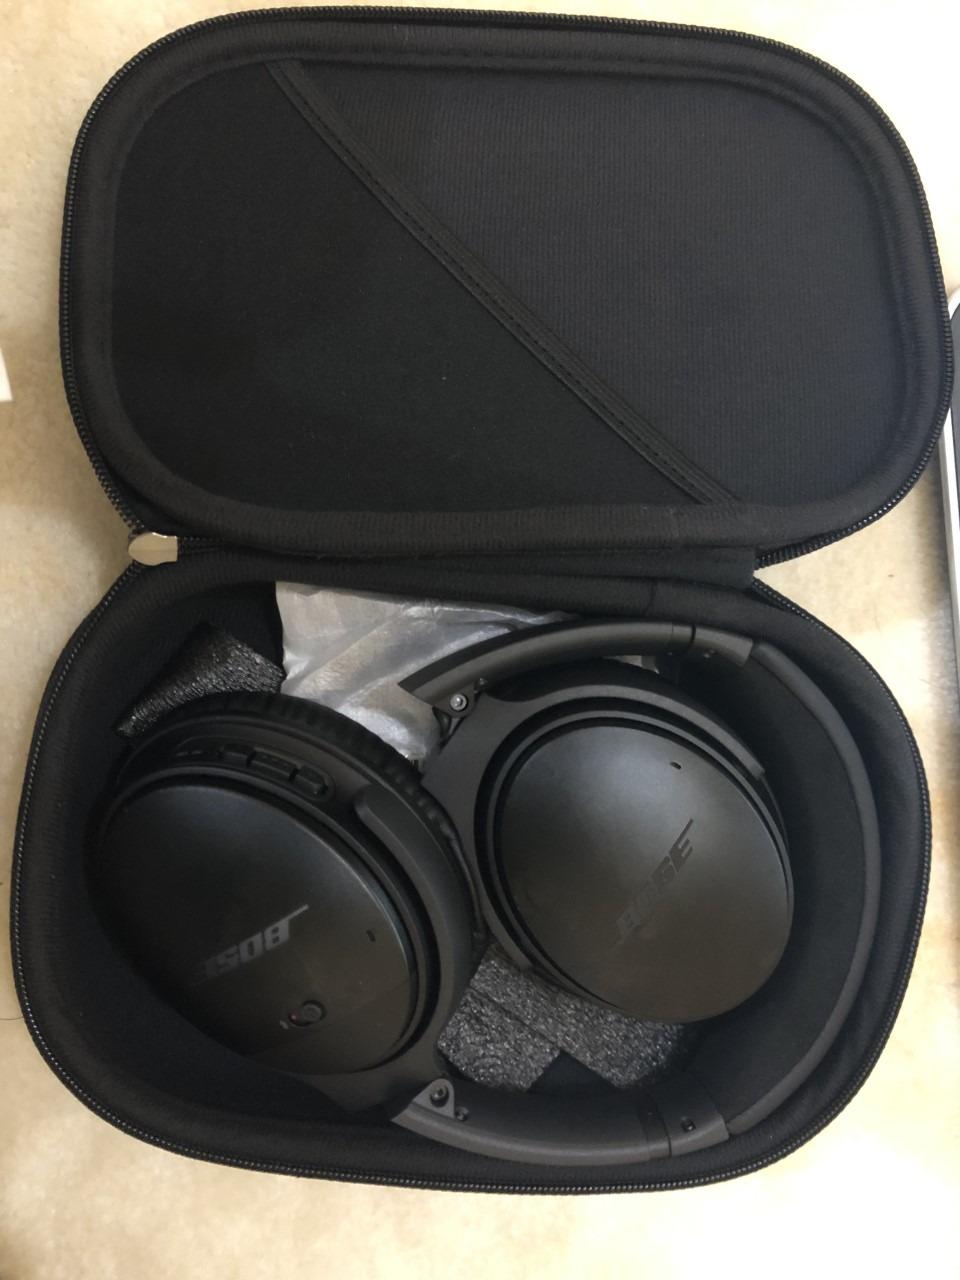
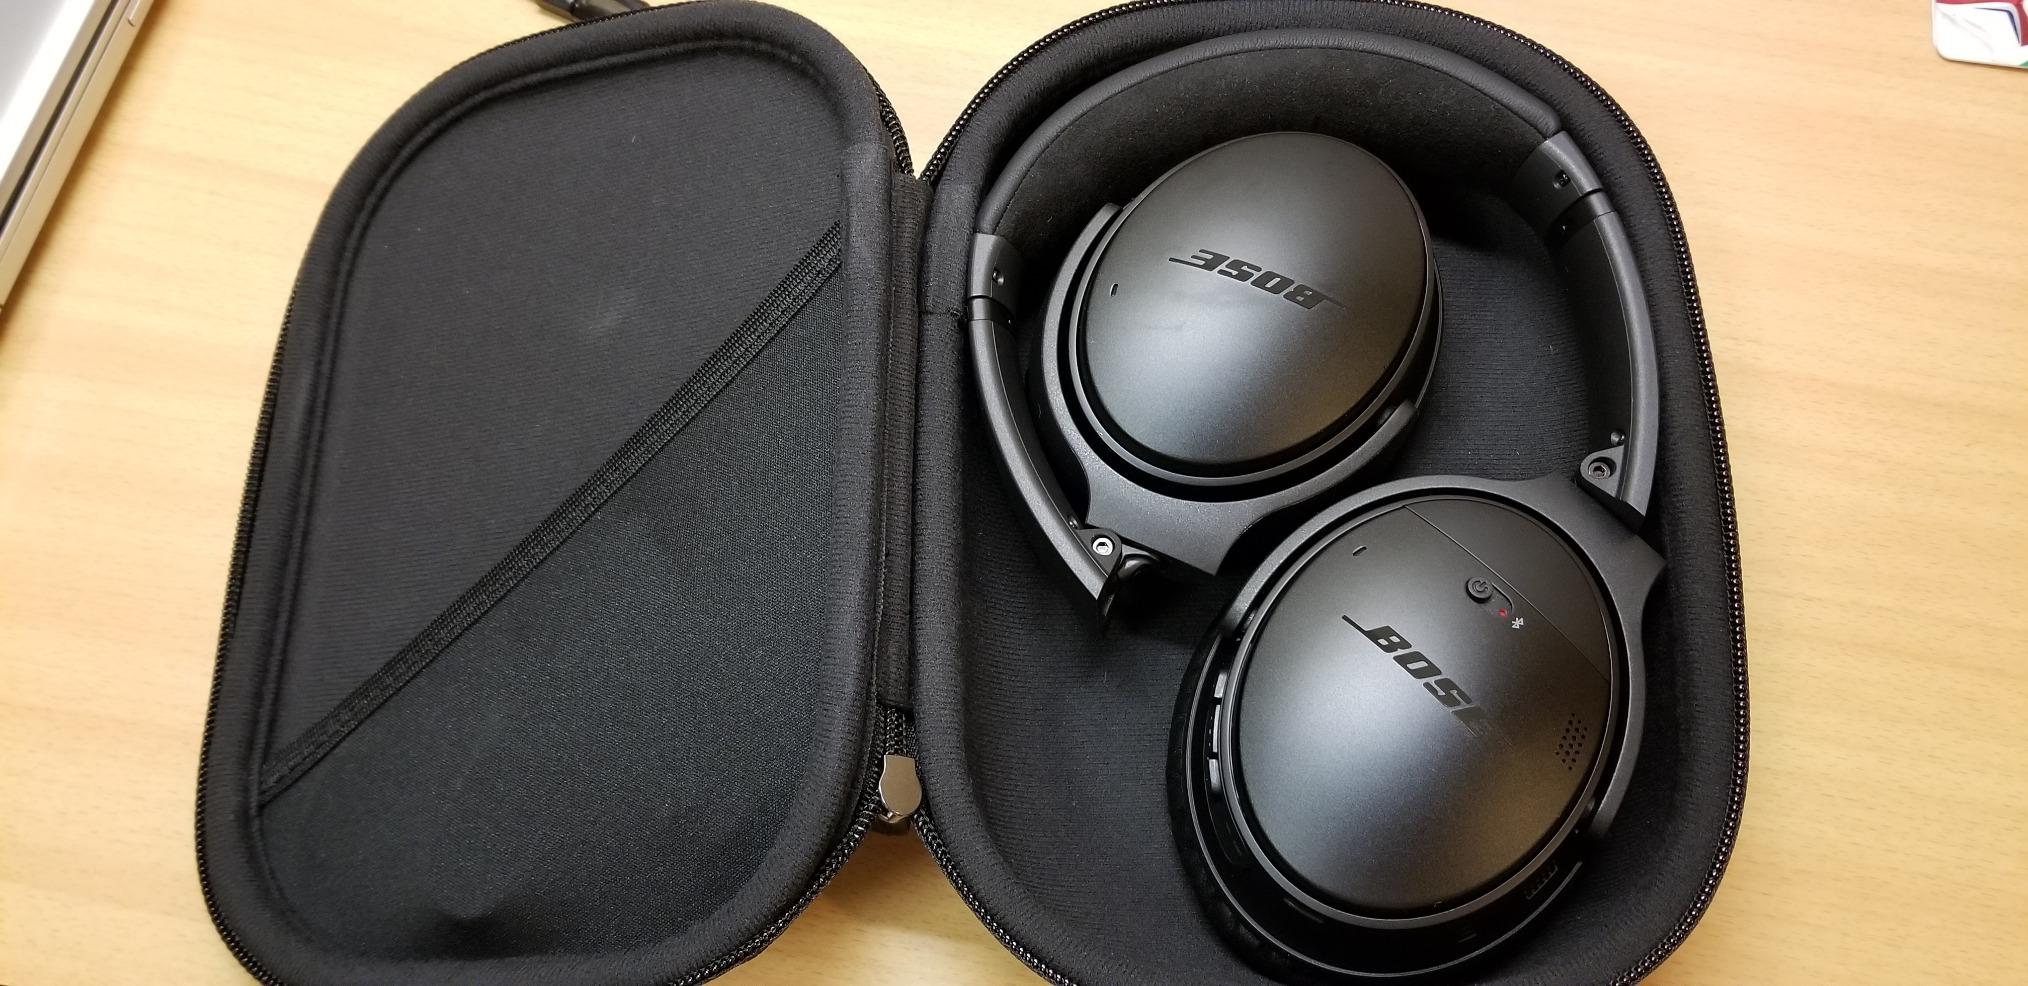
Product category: headphones
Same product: yes